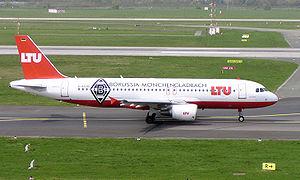
LTU était une compagnie aérienne allemande spécialisée dans les vols charters.